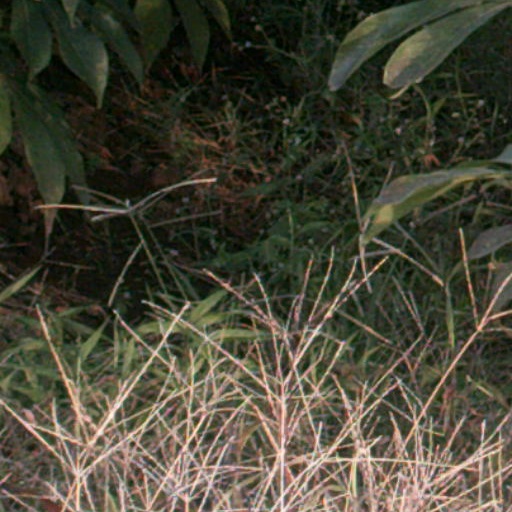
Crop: cassava